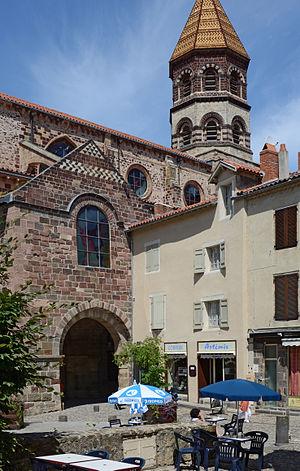
Façade sud de la basilique de Brioude, Haute-Loire, France This building is indexed in the Base Mérimée, a database of architectural heritage maintained by the French Ministry of Culture,
Brioude est une commune française située dans le département de la Haute-Loire, en région Auvergne-Rhône-Alpes.